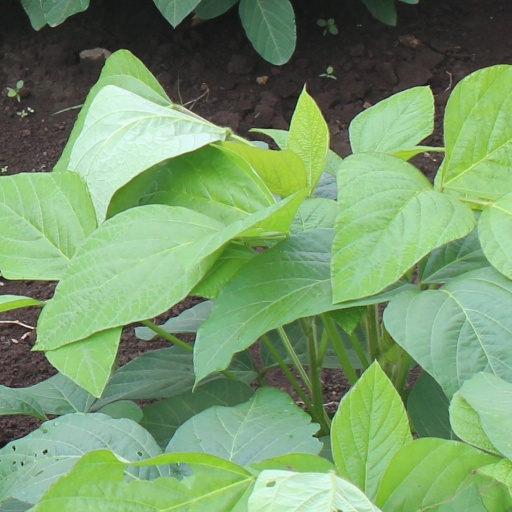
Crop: soybean